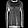
Label: Pullover